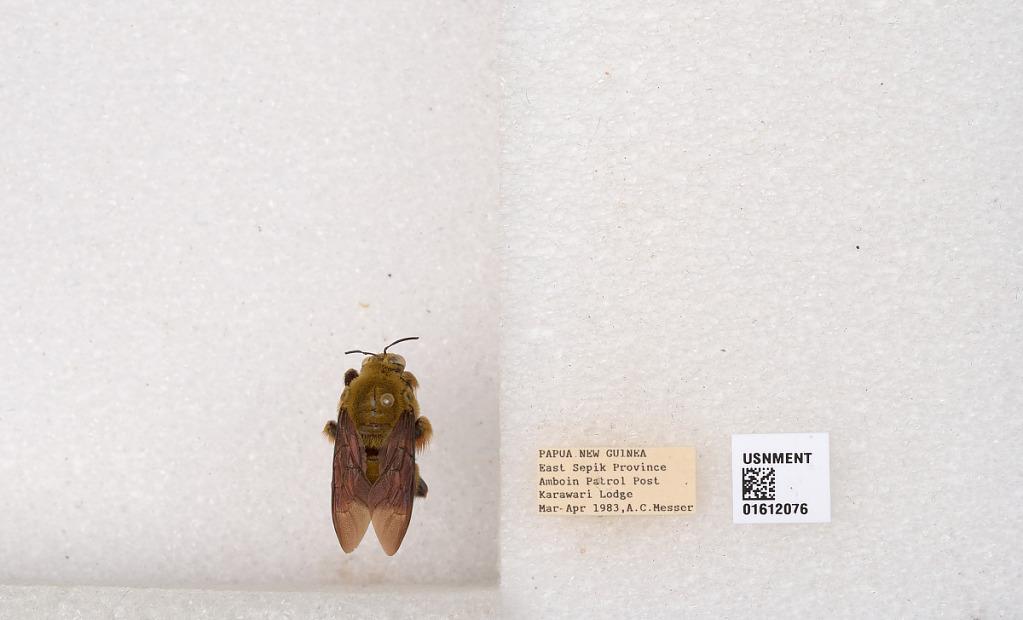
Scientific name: Xylocopa (Koptortosoma) sp.
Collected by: A. Messer
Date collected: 1983-3-1
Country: Papua New Guinea
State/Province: East Sepik
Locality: Amboin Patrol Post, Karawari Lodge